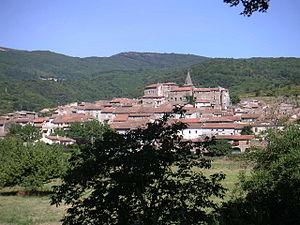
Vue sur la rive de l'Orb de la commune Le Poujol-sur-Orb. Photo personnelle - TouN - libre de droit Prise le
Le Poujol-sur-Orb est une commune française située dans le département de l'Hérault, en région Occitanie.